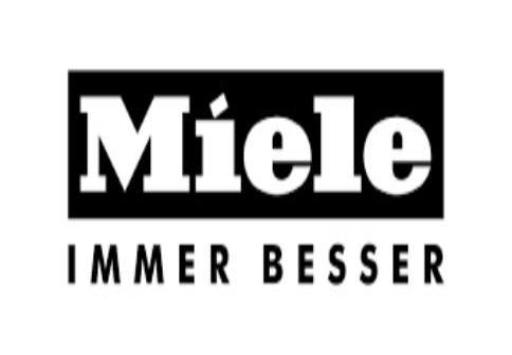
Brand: miele
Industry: Necessities